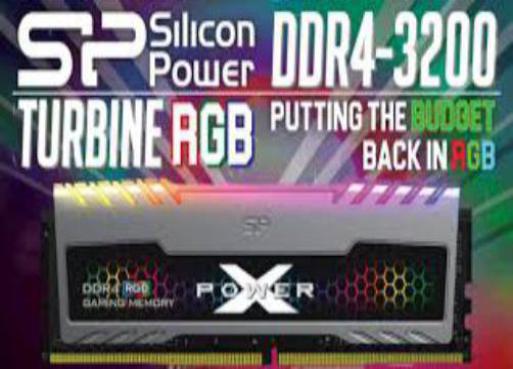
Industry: Electronic